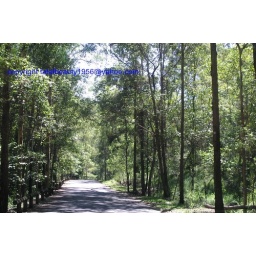
road and trees in the sunshine